Daniel Jadue

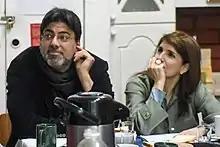
Jadue with minister general secretariat of government Paula Narváez in 2017

Jadue has argued that raising taxes on the wealthy is a moral imperative, stating "[w]e need a country that ensures a decent life, it cannot be that families have to go into debt to be able to eat". Jadue has said that the private sector will continue to exist in the Chilean economy during his tenure, and also stated that state policy should guide the country's economic fortunes. On monetary policy, Jadue favors less autonomy for the Central Bank of Chile.